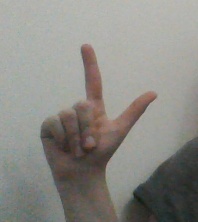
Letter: laam